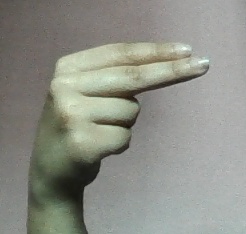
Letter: ain